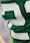
Number: 2